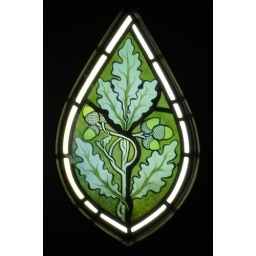
Part of a stained glass window in Cliffe Castle Museum, Keighley. West Yorkshire - worth a visit!